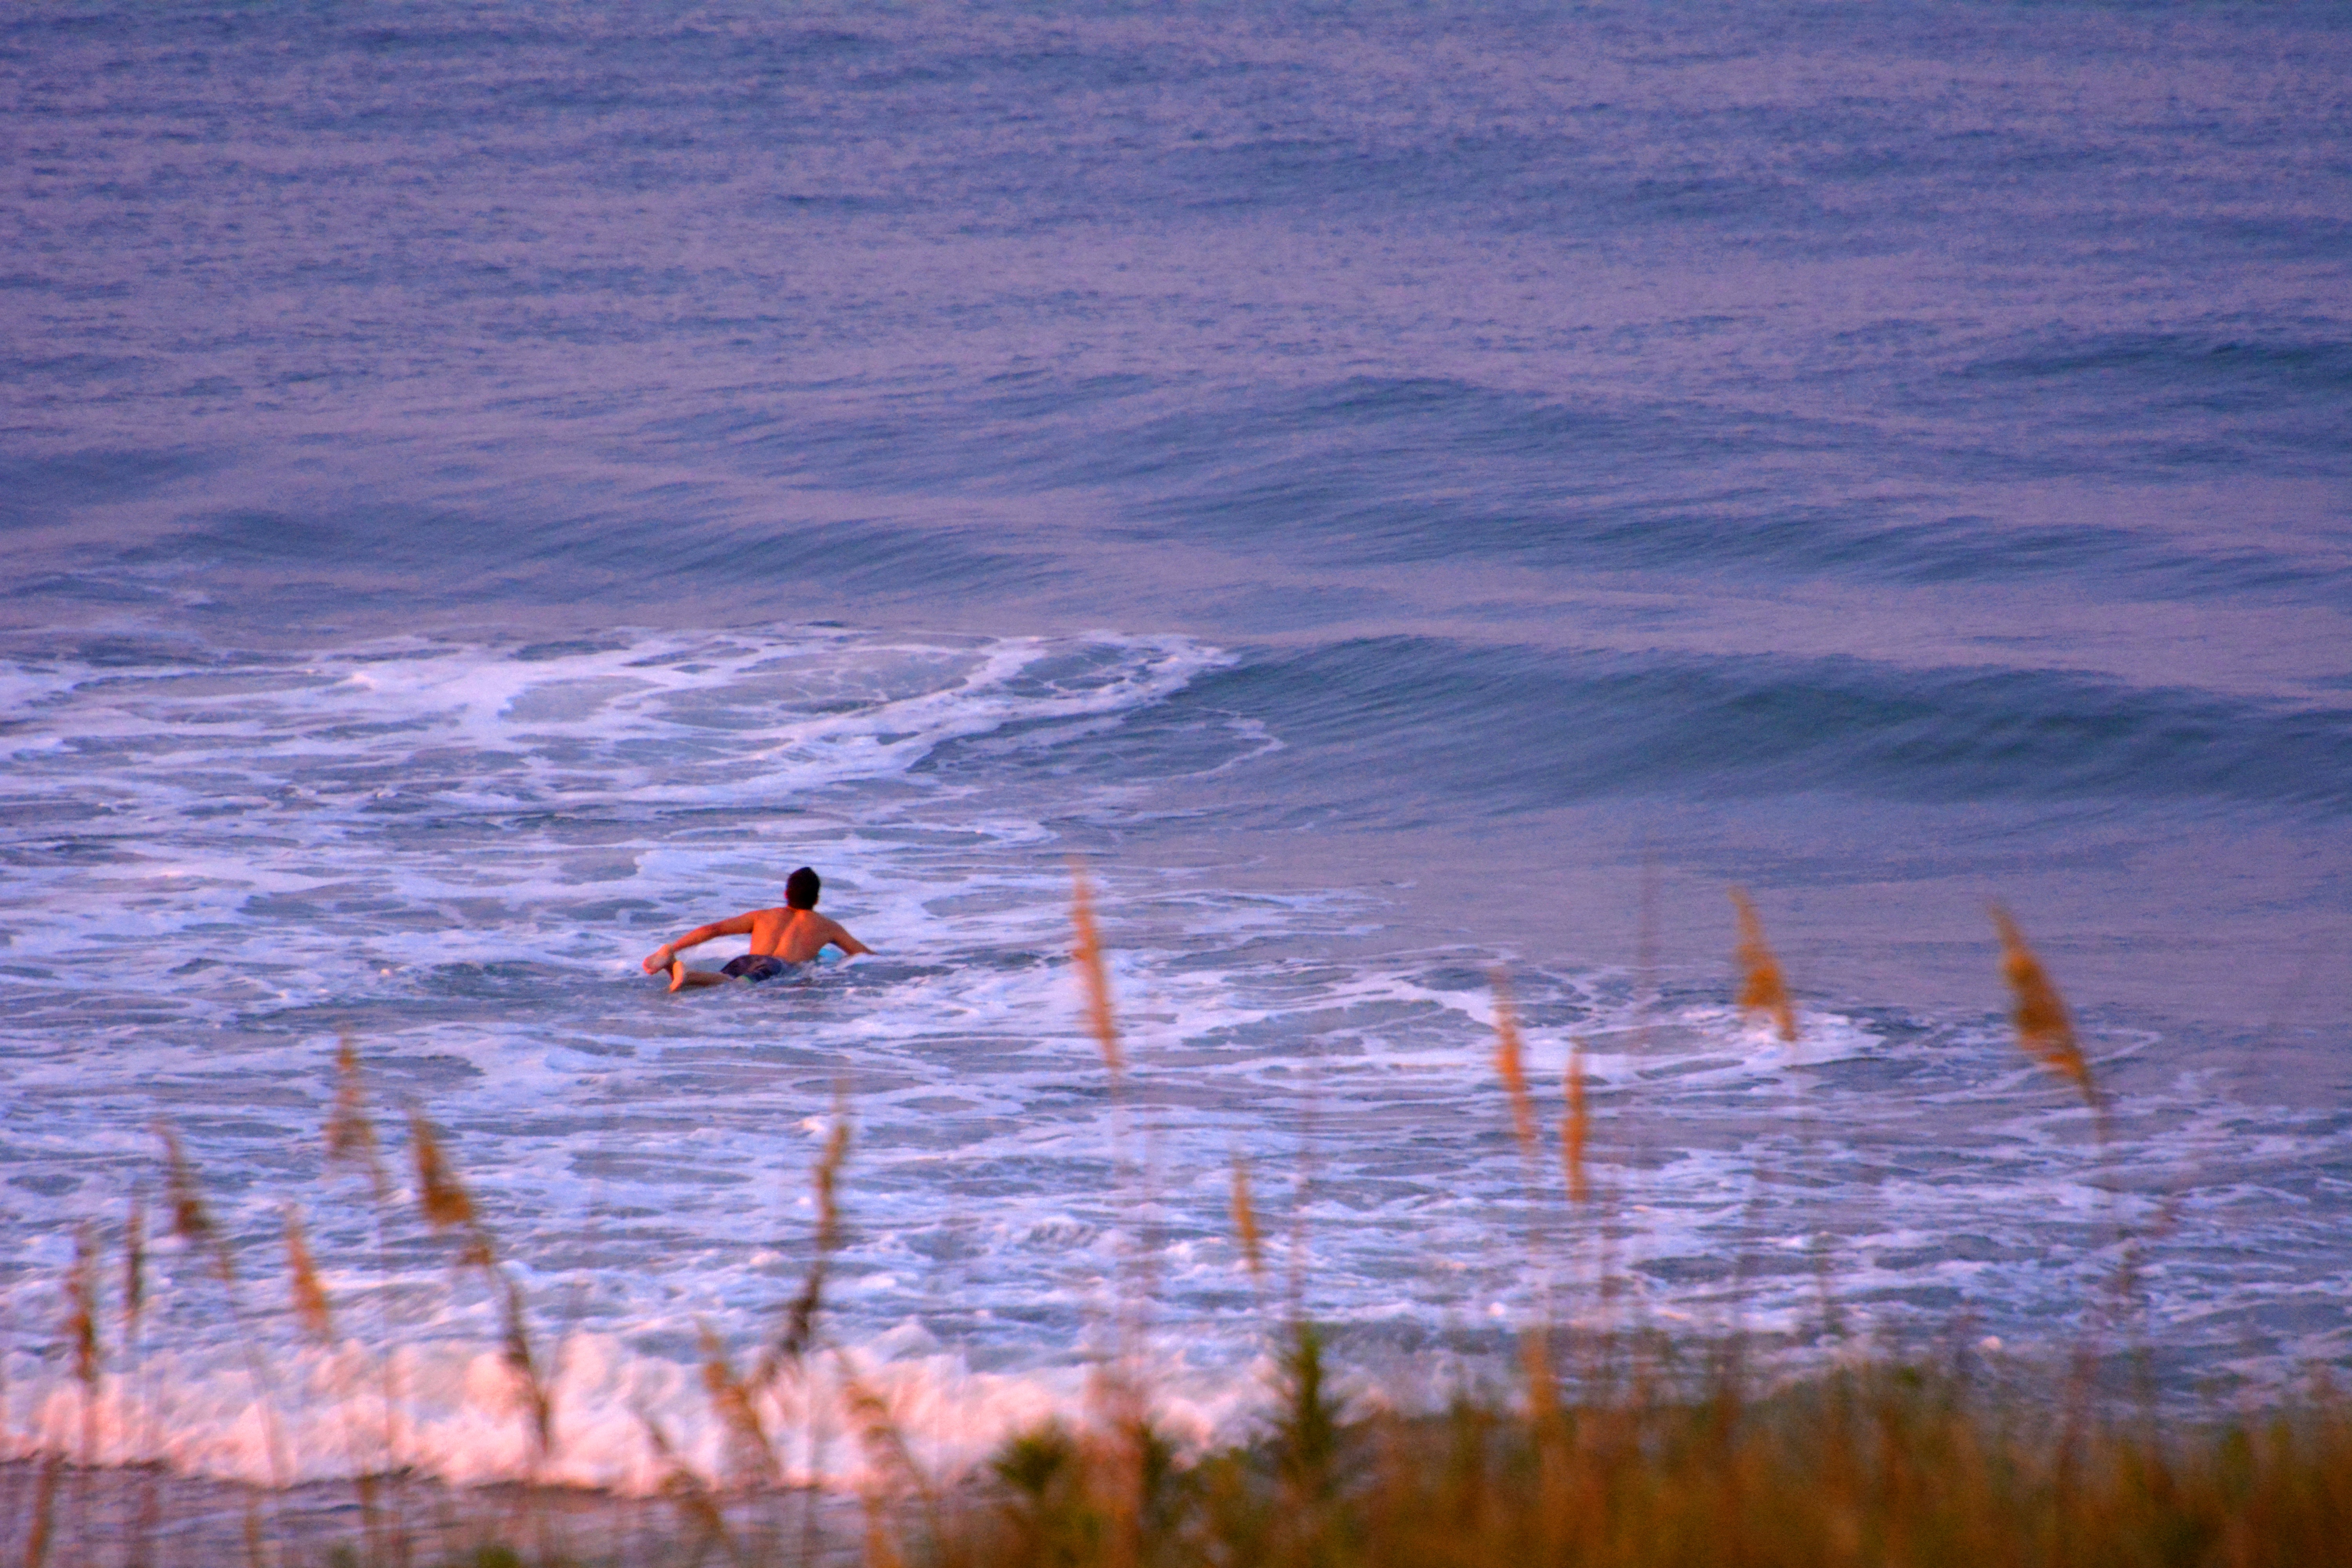
beach, sea, coast, water, ocean, horizon, bird, sunrise, sunset, shore, wave, summer, vacation, evening, surf, surfing, reflection, waves, sports, boating, wind wave